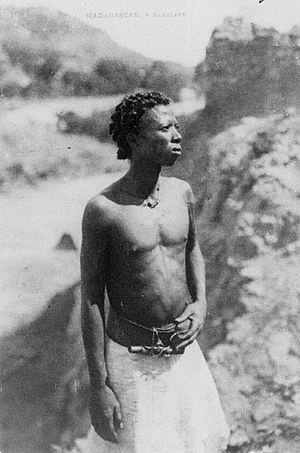
Madagascar